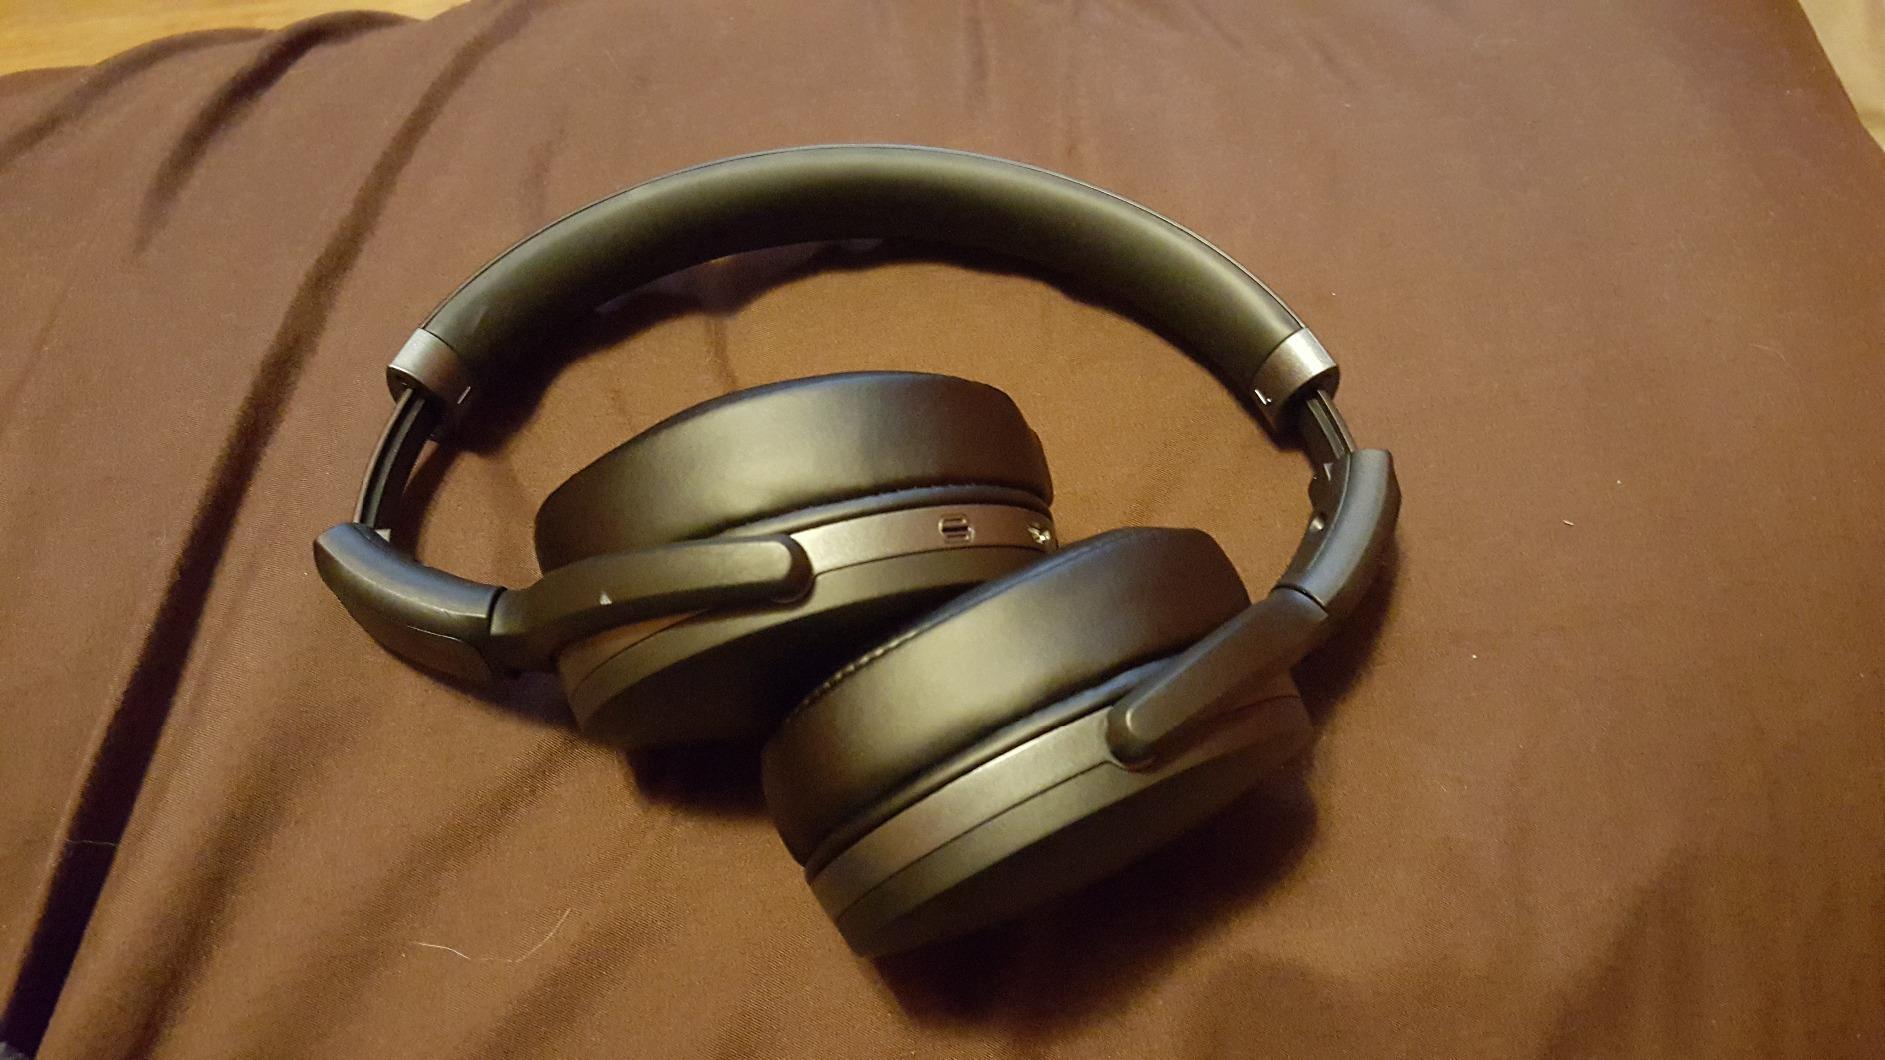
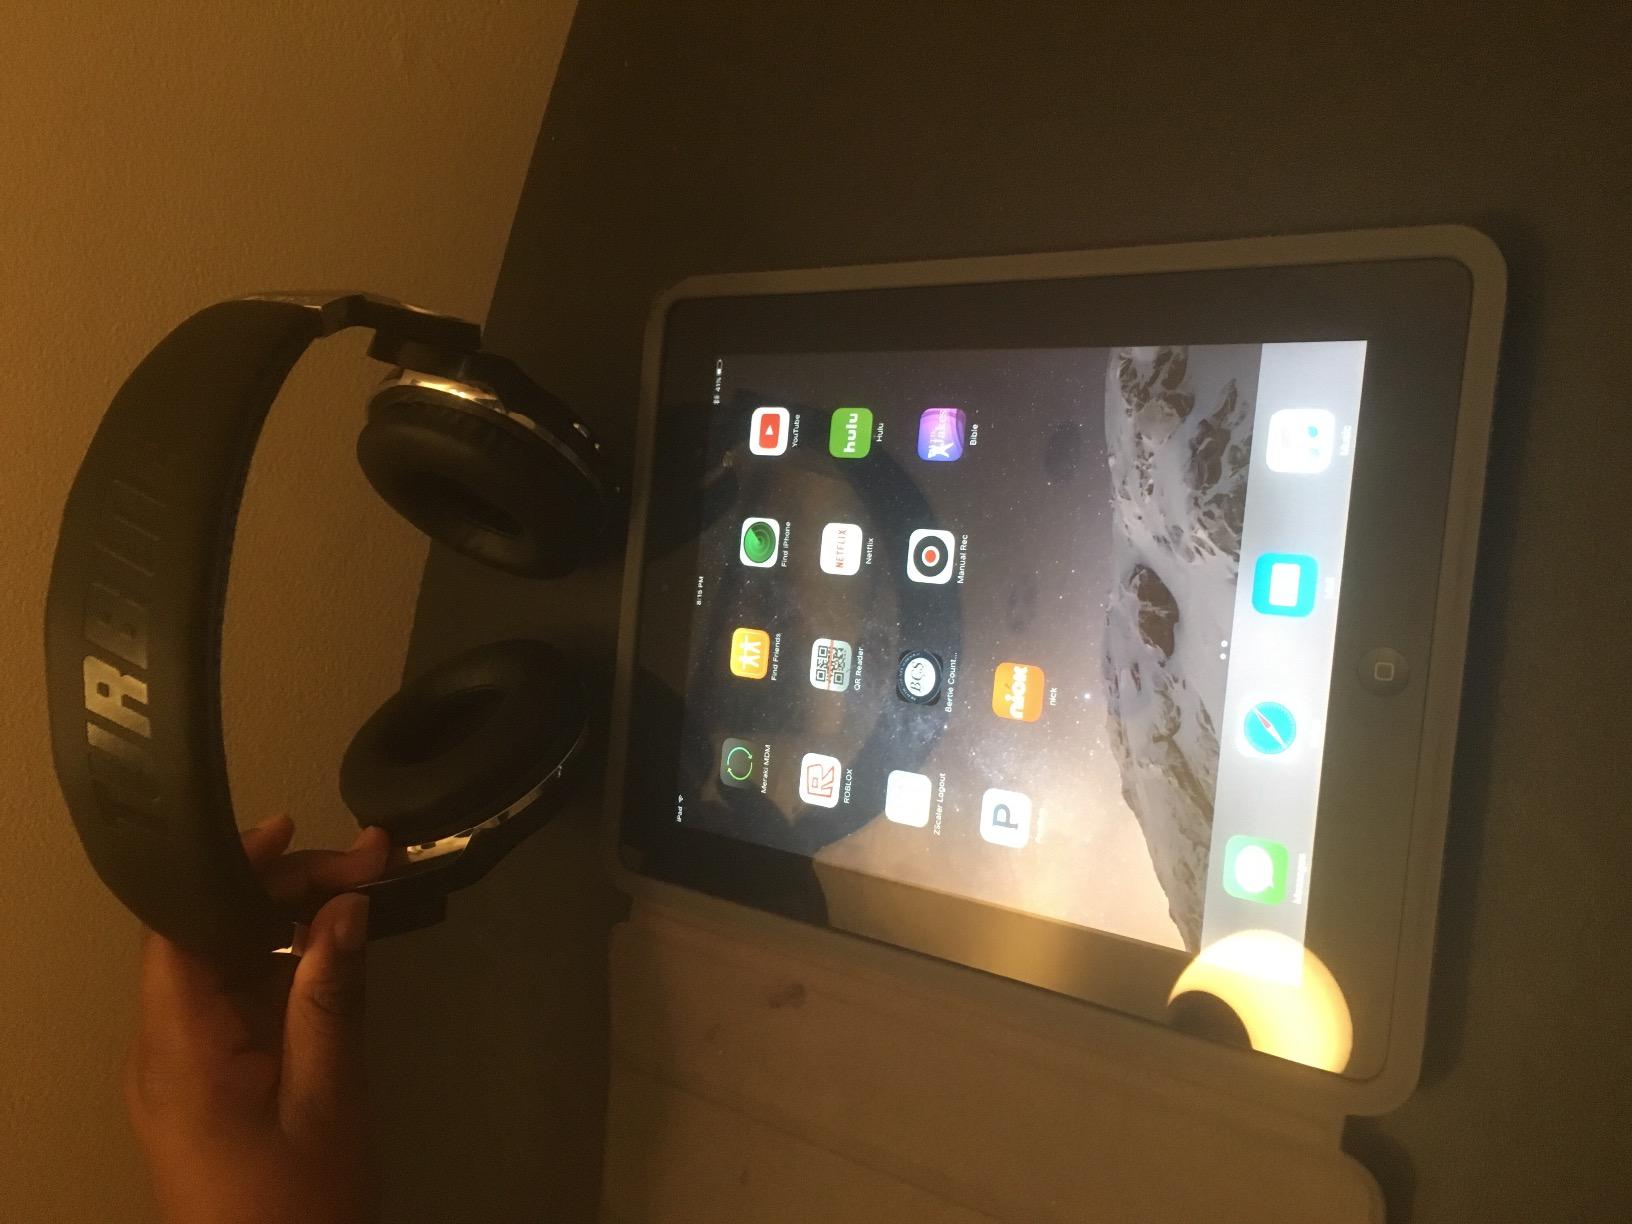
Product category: headphones
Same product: no